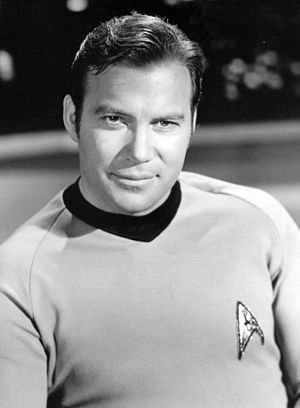
James T. Kirk
"James Tiberius ""Jim"" Kirk er en fiktiv person fra Star Trek-universet. Kirk optræder første gang i tv-serien Star Trek: The Original Series. Han har siden optrådt i adskillige film, bøger, tegneserier, webisoder og computerspil. Kirk er som kaptajn ombord på USS Enterprise ansvarlig for ""at drage ud, hvor ingen har været før"". Hans nærmeste rådgivere er den logisk tænkende Spock og den følelsesfulde Leonard McCoy.